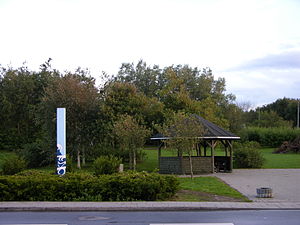
Horne (Hjørring Kommune)
Udsigt over "Det Grønne Hjørne", overfor den tidligere købmand i Horne, i billedet bl.a. pavillonen og kunstværket (i dag fjernet), der markerde tilhørsforholdet til tidl. Hirtshals Kommune.
Udsigt over den grønne plads overfor købmanden i Horne, i billedet bla. pavillonen, Sankt Hans pladsen og stolpen som markerer tilhørsforholdet til Hirtshals kommune.
Horne er en mindre by i Vendsyssel med 704 indbyggere, beliggende i Horne Sogn. Byen ligger i Hjørring Kommune og hører til Region Nordjylland.